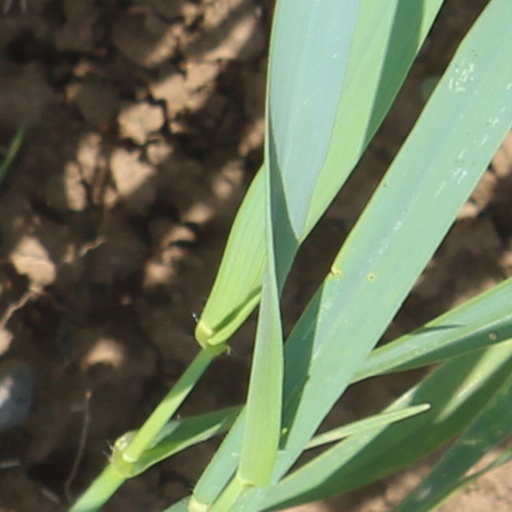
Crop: wheat